Mac Cana

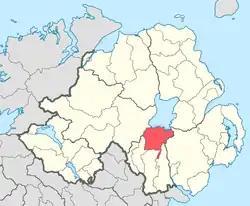
The Mac Cana had become chiefs of Oneilland (highlighted) by the 16th century

The Mac Cana or Maccan were a Gaelic Irish clan who held lands in Clancann and Clanbrasil in what is now northern County Armagh, and had the title of 'Lords of Clanbrasil'. It is the origin of the surname McCann and Maccan.